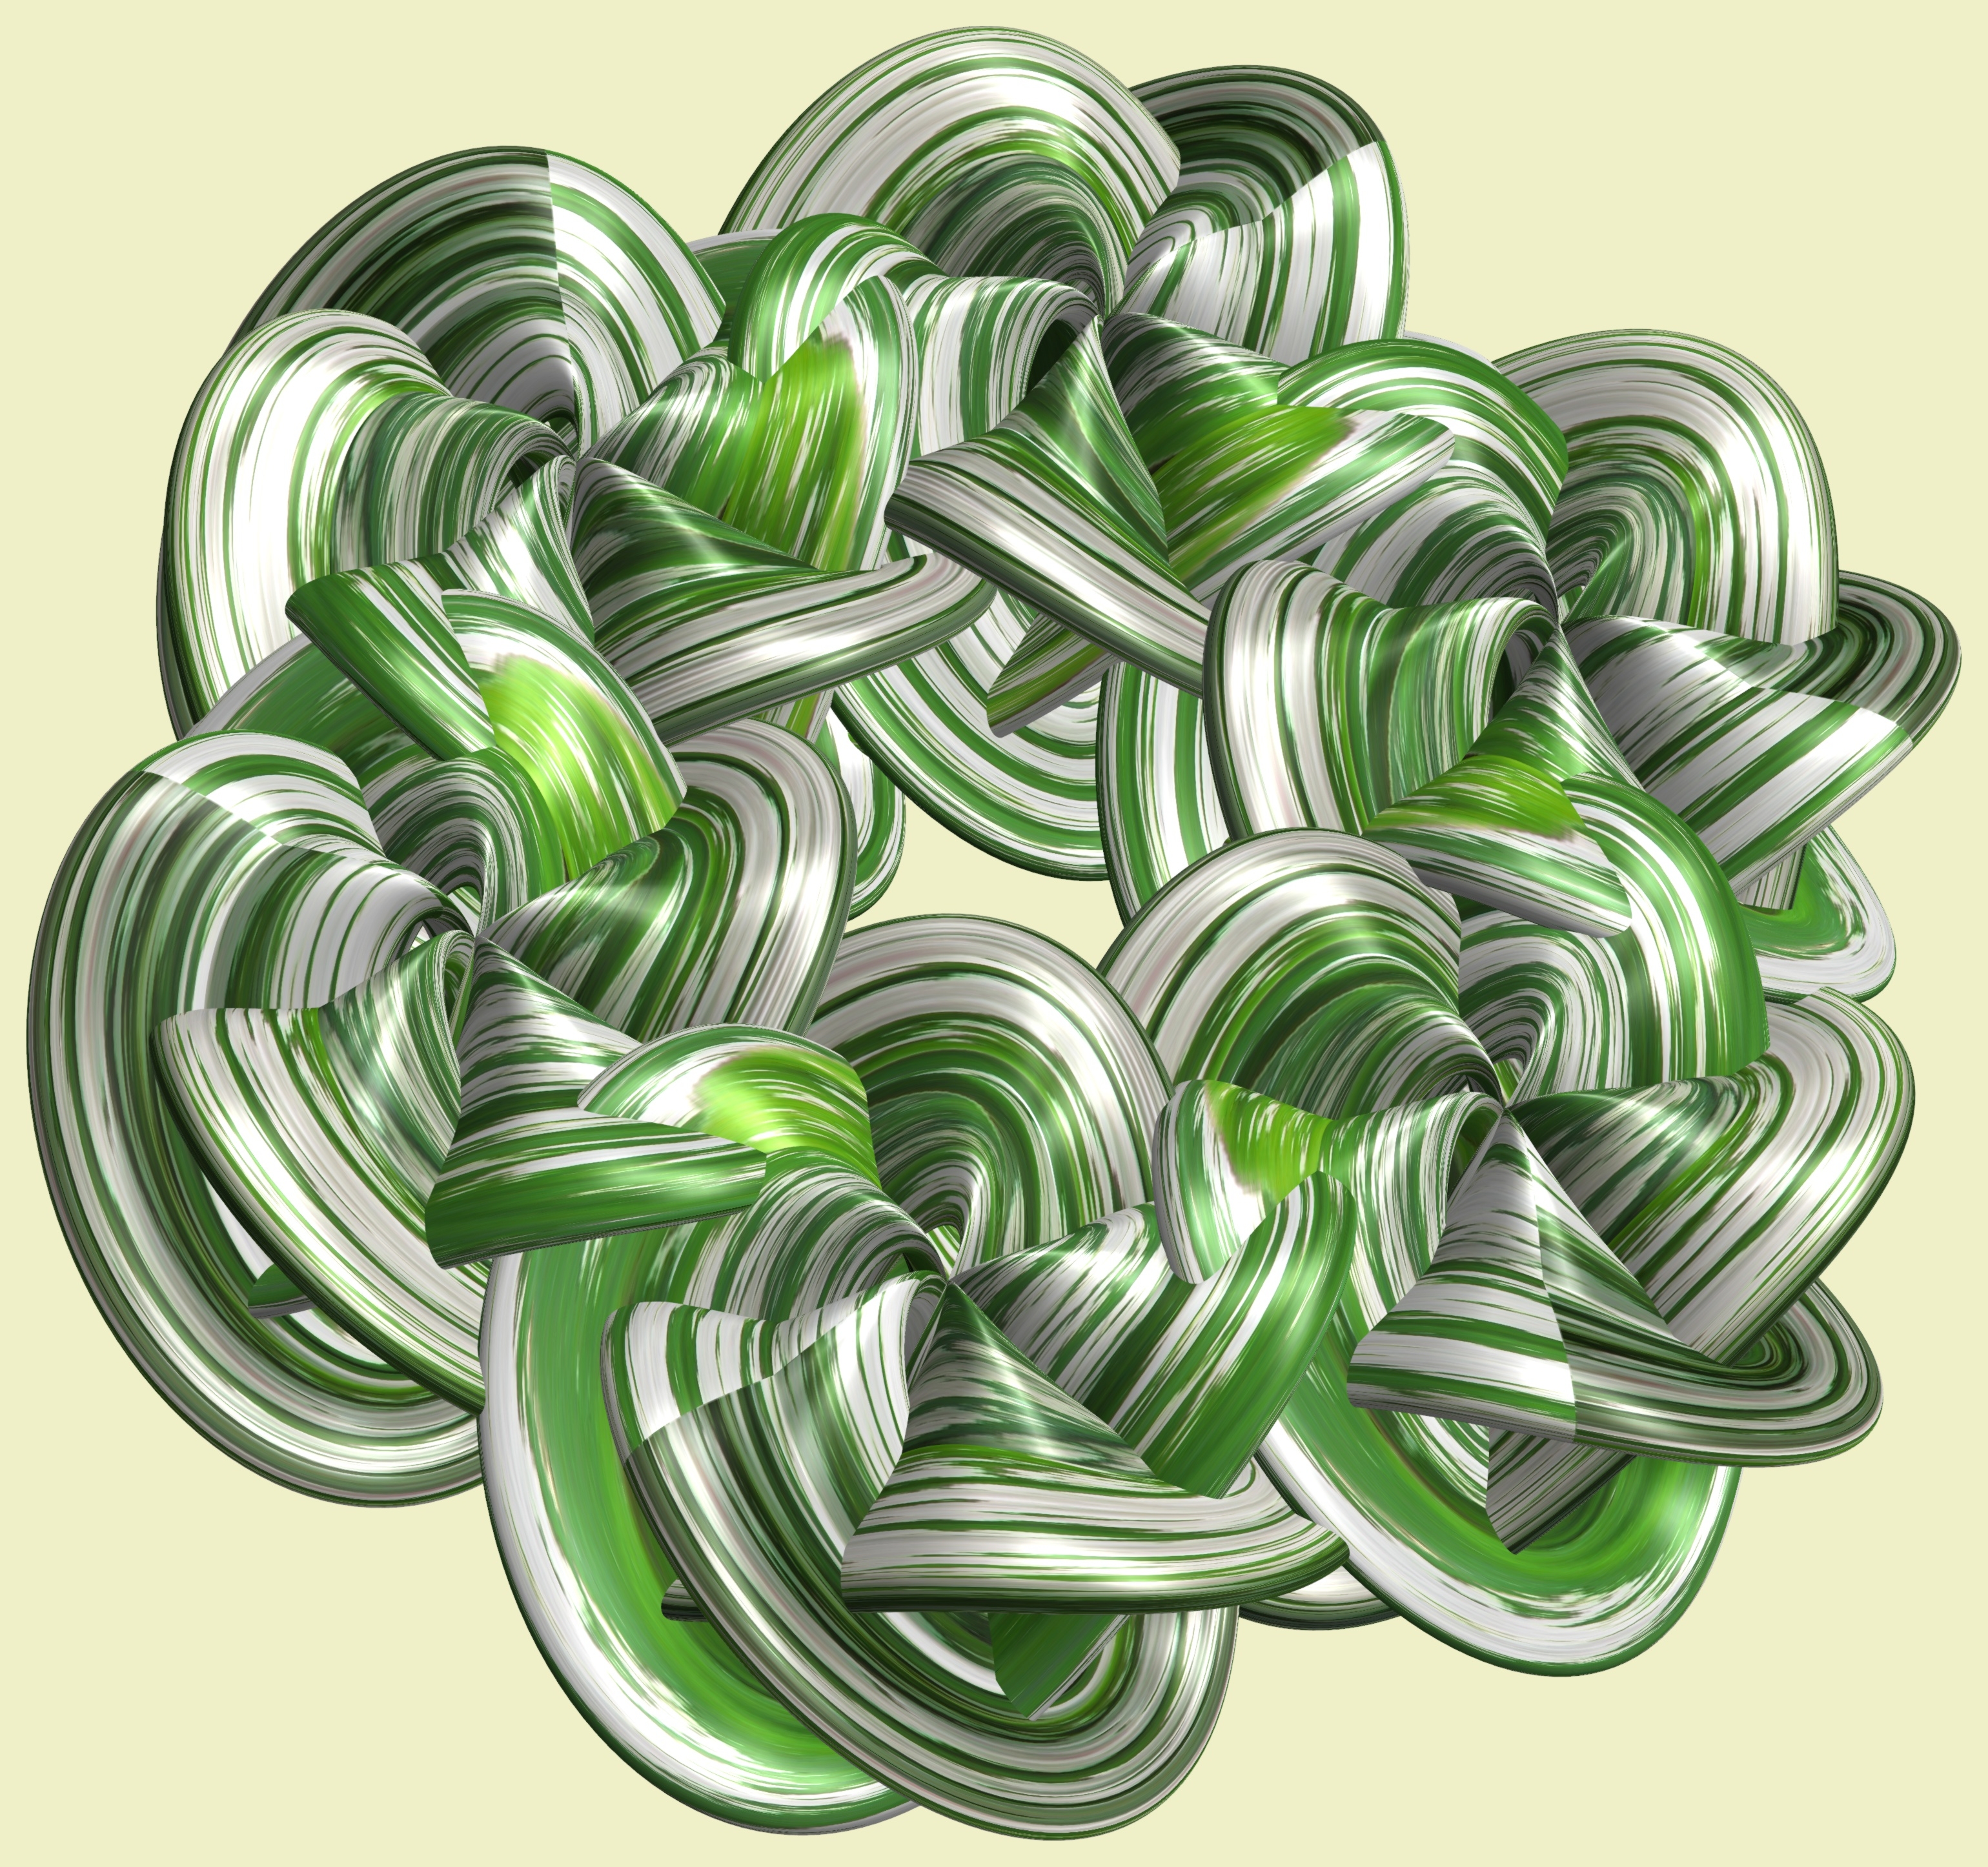
structure, plant, texture, leaf, spiral, flower, number, pattern, green, produce, circle, font, illustration, design, symmetry, 3d, graphic, knot, torus, mathematica, cg, parametricplot3d, code, program, algorithm, mapping, flowering plant, land plant